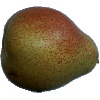
Label: pear_forelle